Yorkshire Gliding Club

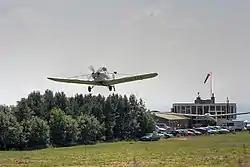
Yorkshire Gliding Club glider under tow. The circular clubhouse is in the background

The Yorkshire Gliding Club (YGC) operate from an airfield on Sutton Bank in the North York Moors National Park, England. The airfield site is east of Thirsk along the A170 road and just south of the National Park visitors centre at Sutton Bank. The club formed in 1934 from an amalgamation of gliding concerns from the West Riding of Yorkshire and has been in existence for over 80 years and has had many famous fliers such as Nicholas Goodhart, Amy Johnson and Fred Slingsby.